Chelsea Green

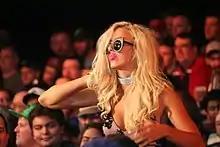
Van Ness at Bound for Glory in November 2017

In 2016, Green toured Japan twice for World Wonder Ring Stardom (WWRS). Her first tour was three months long, but was cut short by a broken collarbone while wrestling in India. Green's second tour of Japan was in late 2016, where she teamed with Santana Garrett for the 2016 Goddesses of Stardom Tag League. During this tour, Green also challenged Wonder of Stardom Champion Kairi Hojo to a match but lost. Green was undefeated in singles bouts in Japan, prior to her loss to Hojo.